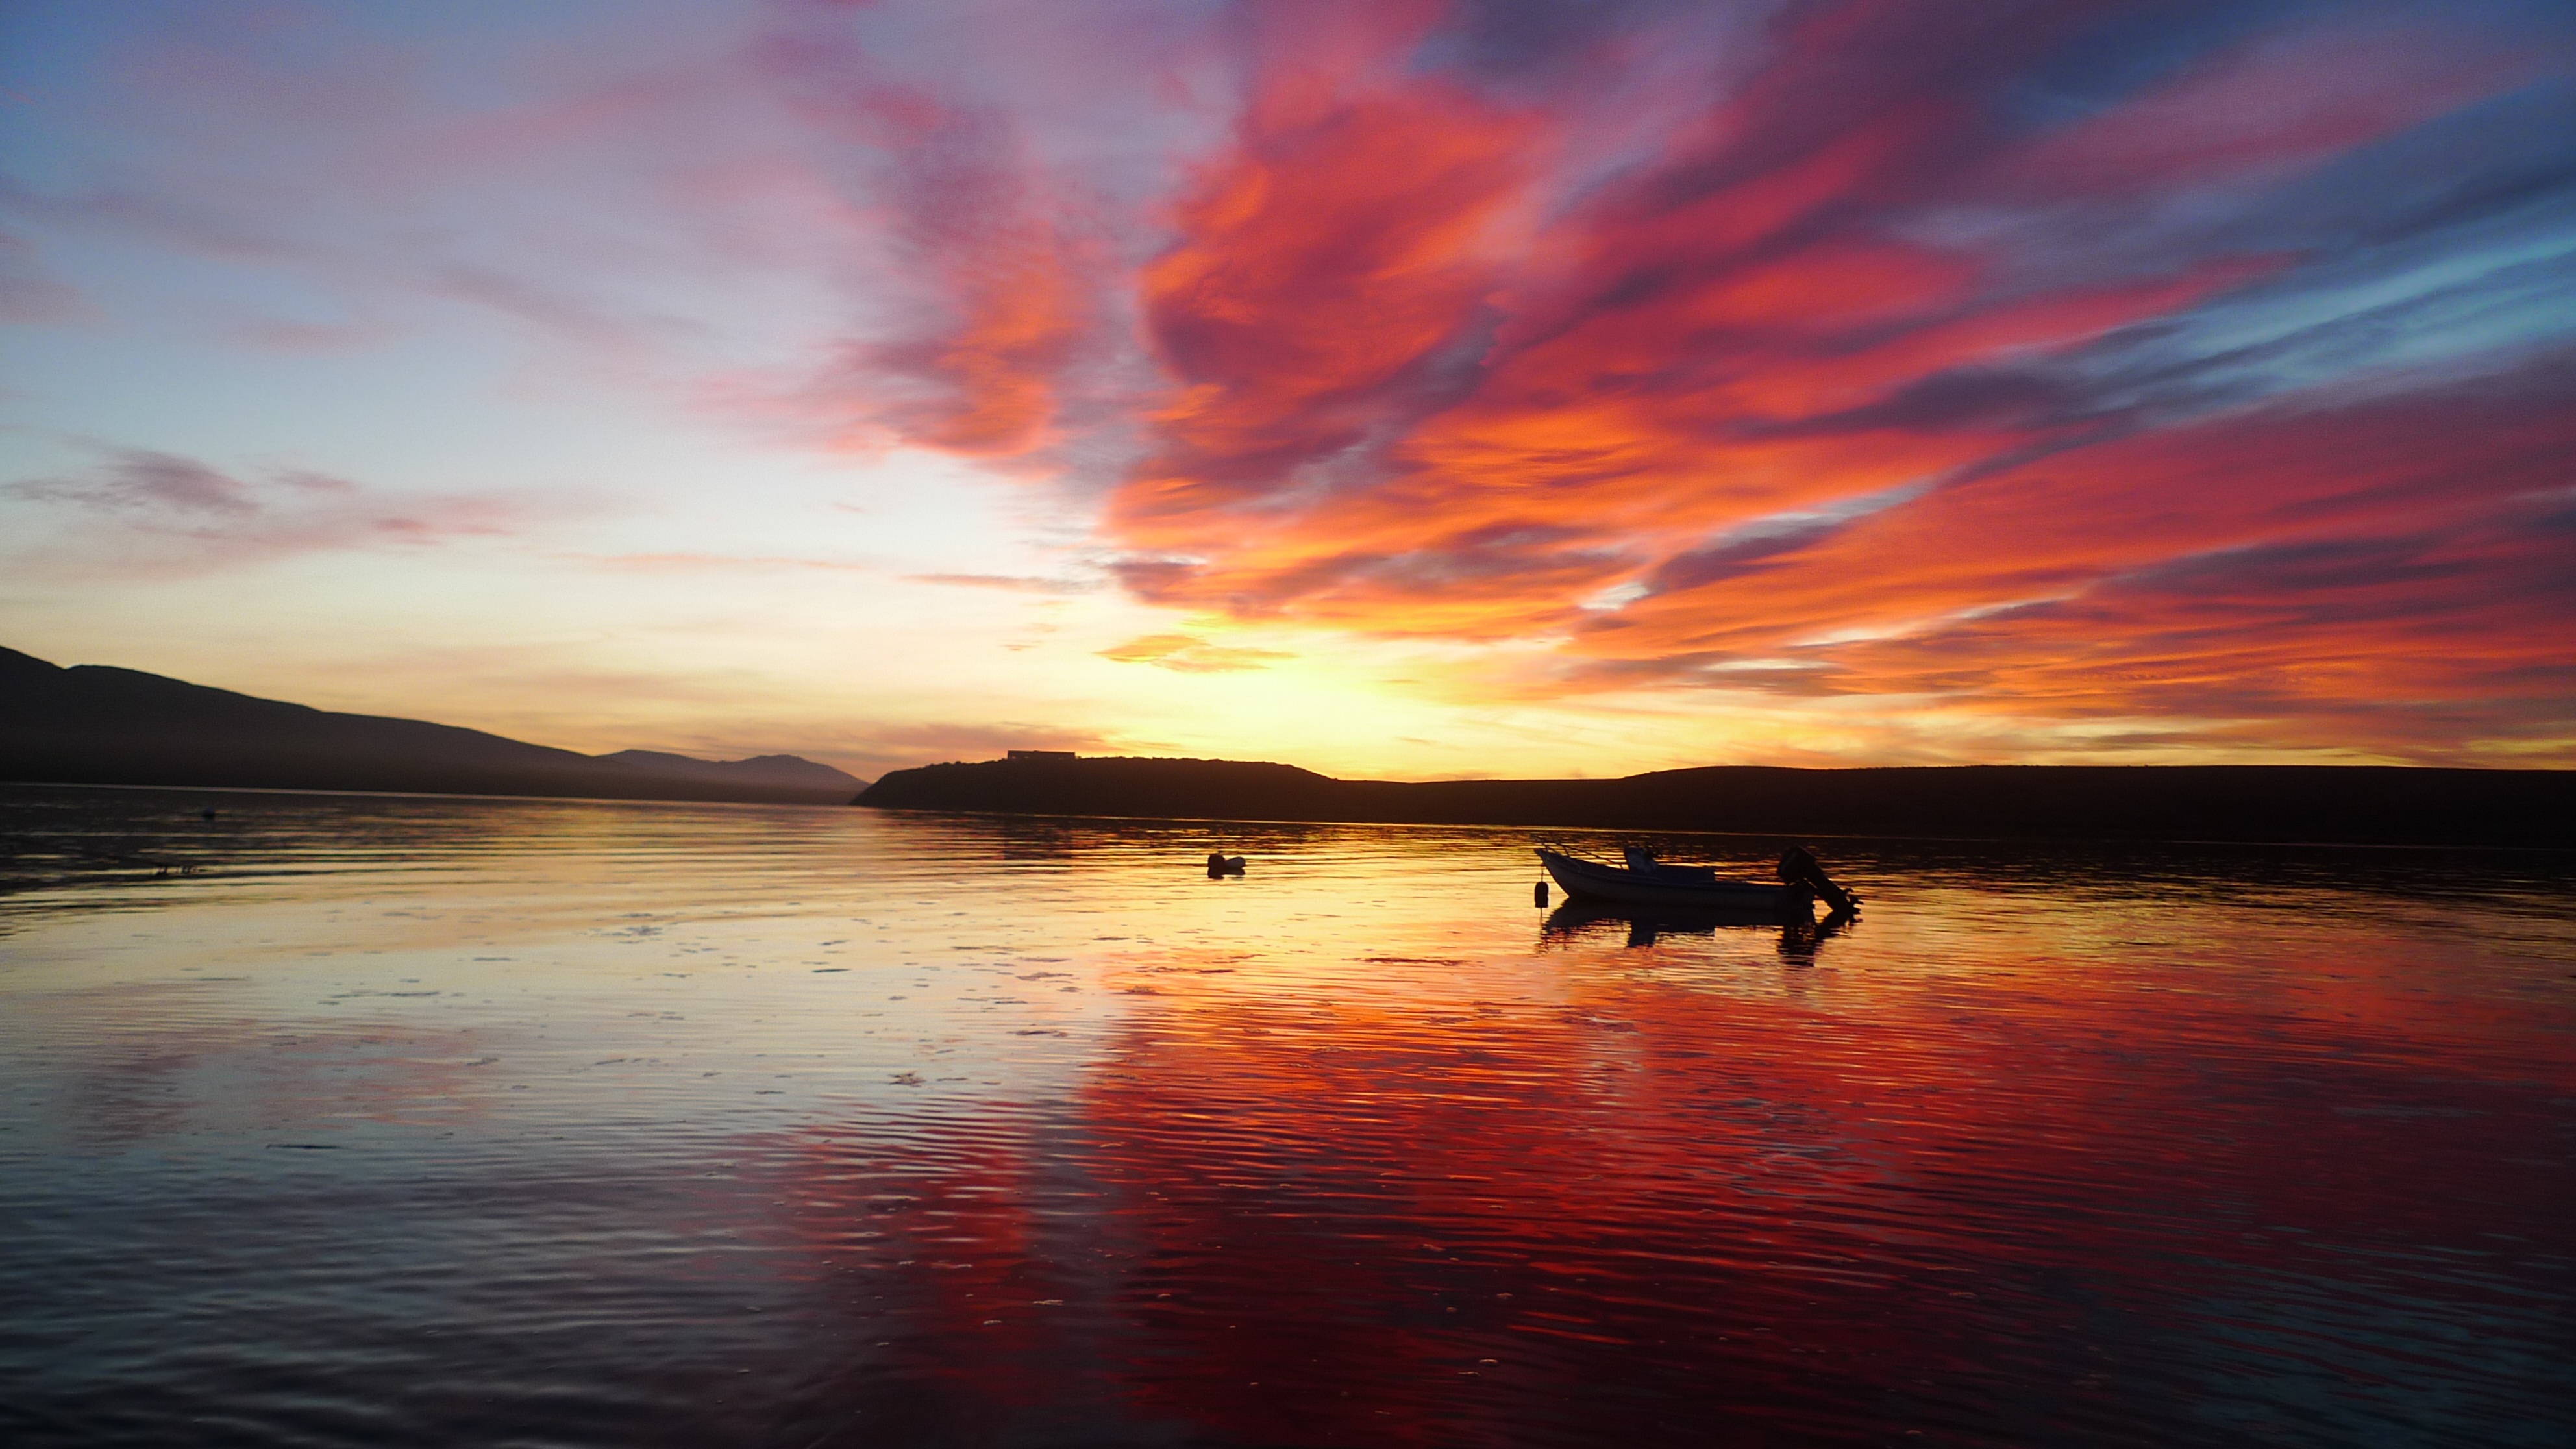
landscape, sea, coast, water, nature, outdoor, ocean, horizon, light, cloud, sky, sun, sunrise, sunset, boat, skyline, morning, wave, lake, dawn, river, travel, dusk, evening, twilight, reflection, scenic, blue, scene, afterglow